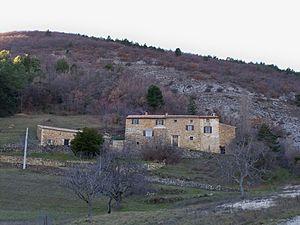
Maison au hameau des Crottes, commune d'Aurel (Vaucluse)
Aurel est une commune française située dans le département de Vaucluse en région Provence-Alpes-Côte d'Azur.